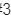
Number: 3